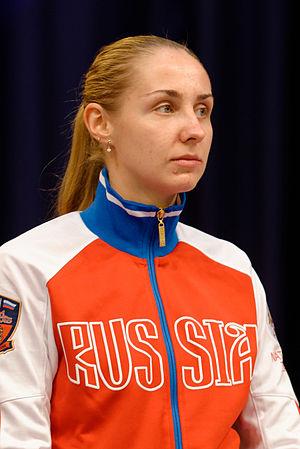
Violetta Kolobova à la présentation des trophées par équipes du Challenge international de Saint-Maur 2013, un tournoi de la Coupe du monde épée dames.
Violetta Vitalievna Kolobova est une escrimeuse russe pratiquant l’épée, née le 27 juillet 1991 à Dzerjinsk.